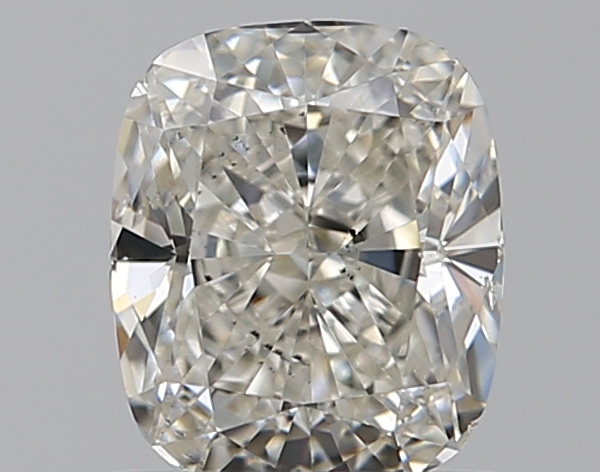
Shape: cushion
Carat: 1
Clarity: SI1
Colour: J
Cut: EX
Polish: EX
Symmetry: VG
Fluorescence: N
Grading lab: GIA
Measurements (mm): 6.19 x 5.23 x 3.55